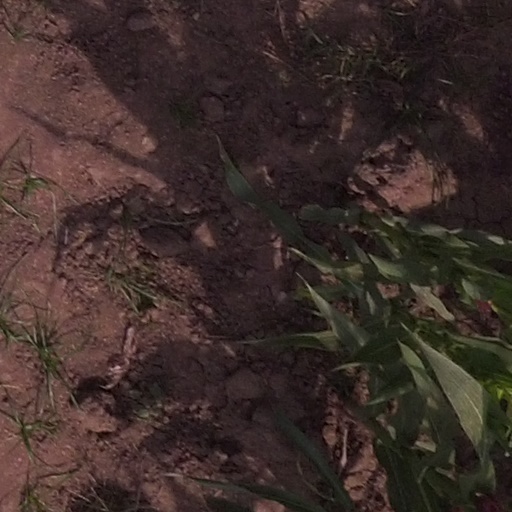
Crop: maize; corn